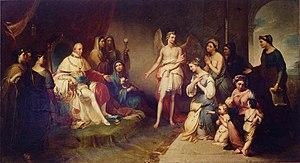
Giovanni Marghinotti était un peintre italien néoclassique du XIXᵉ siècle.